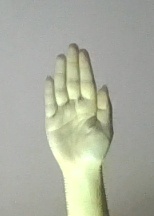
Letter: seen